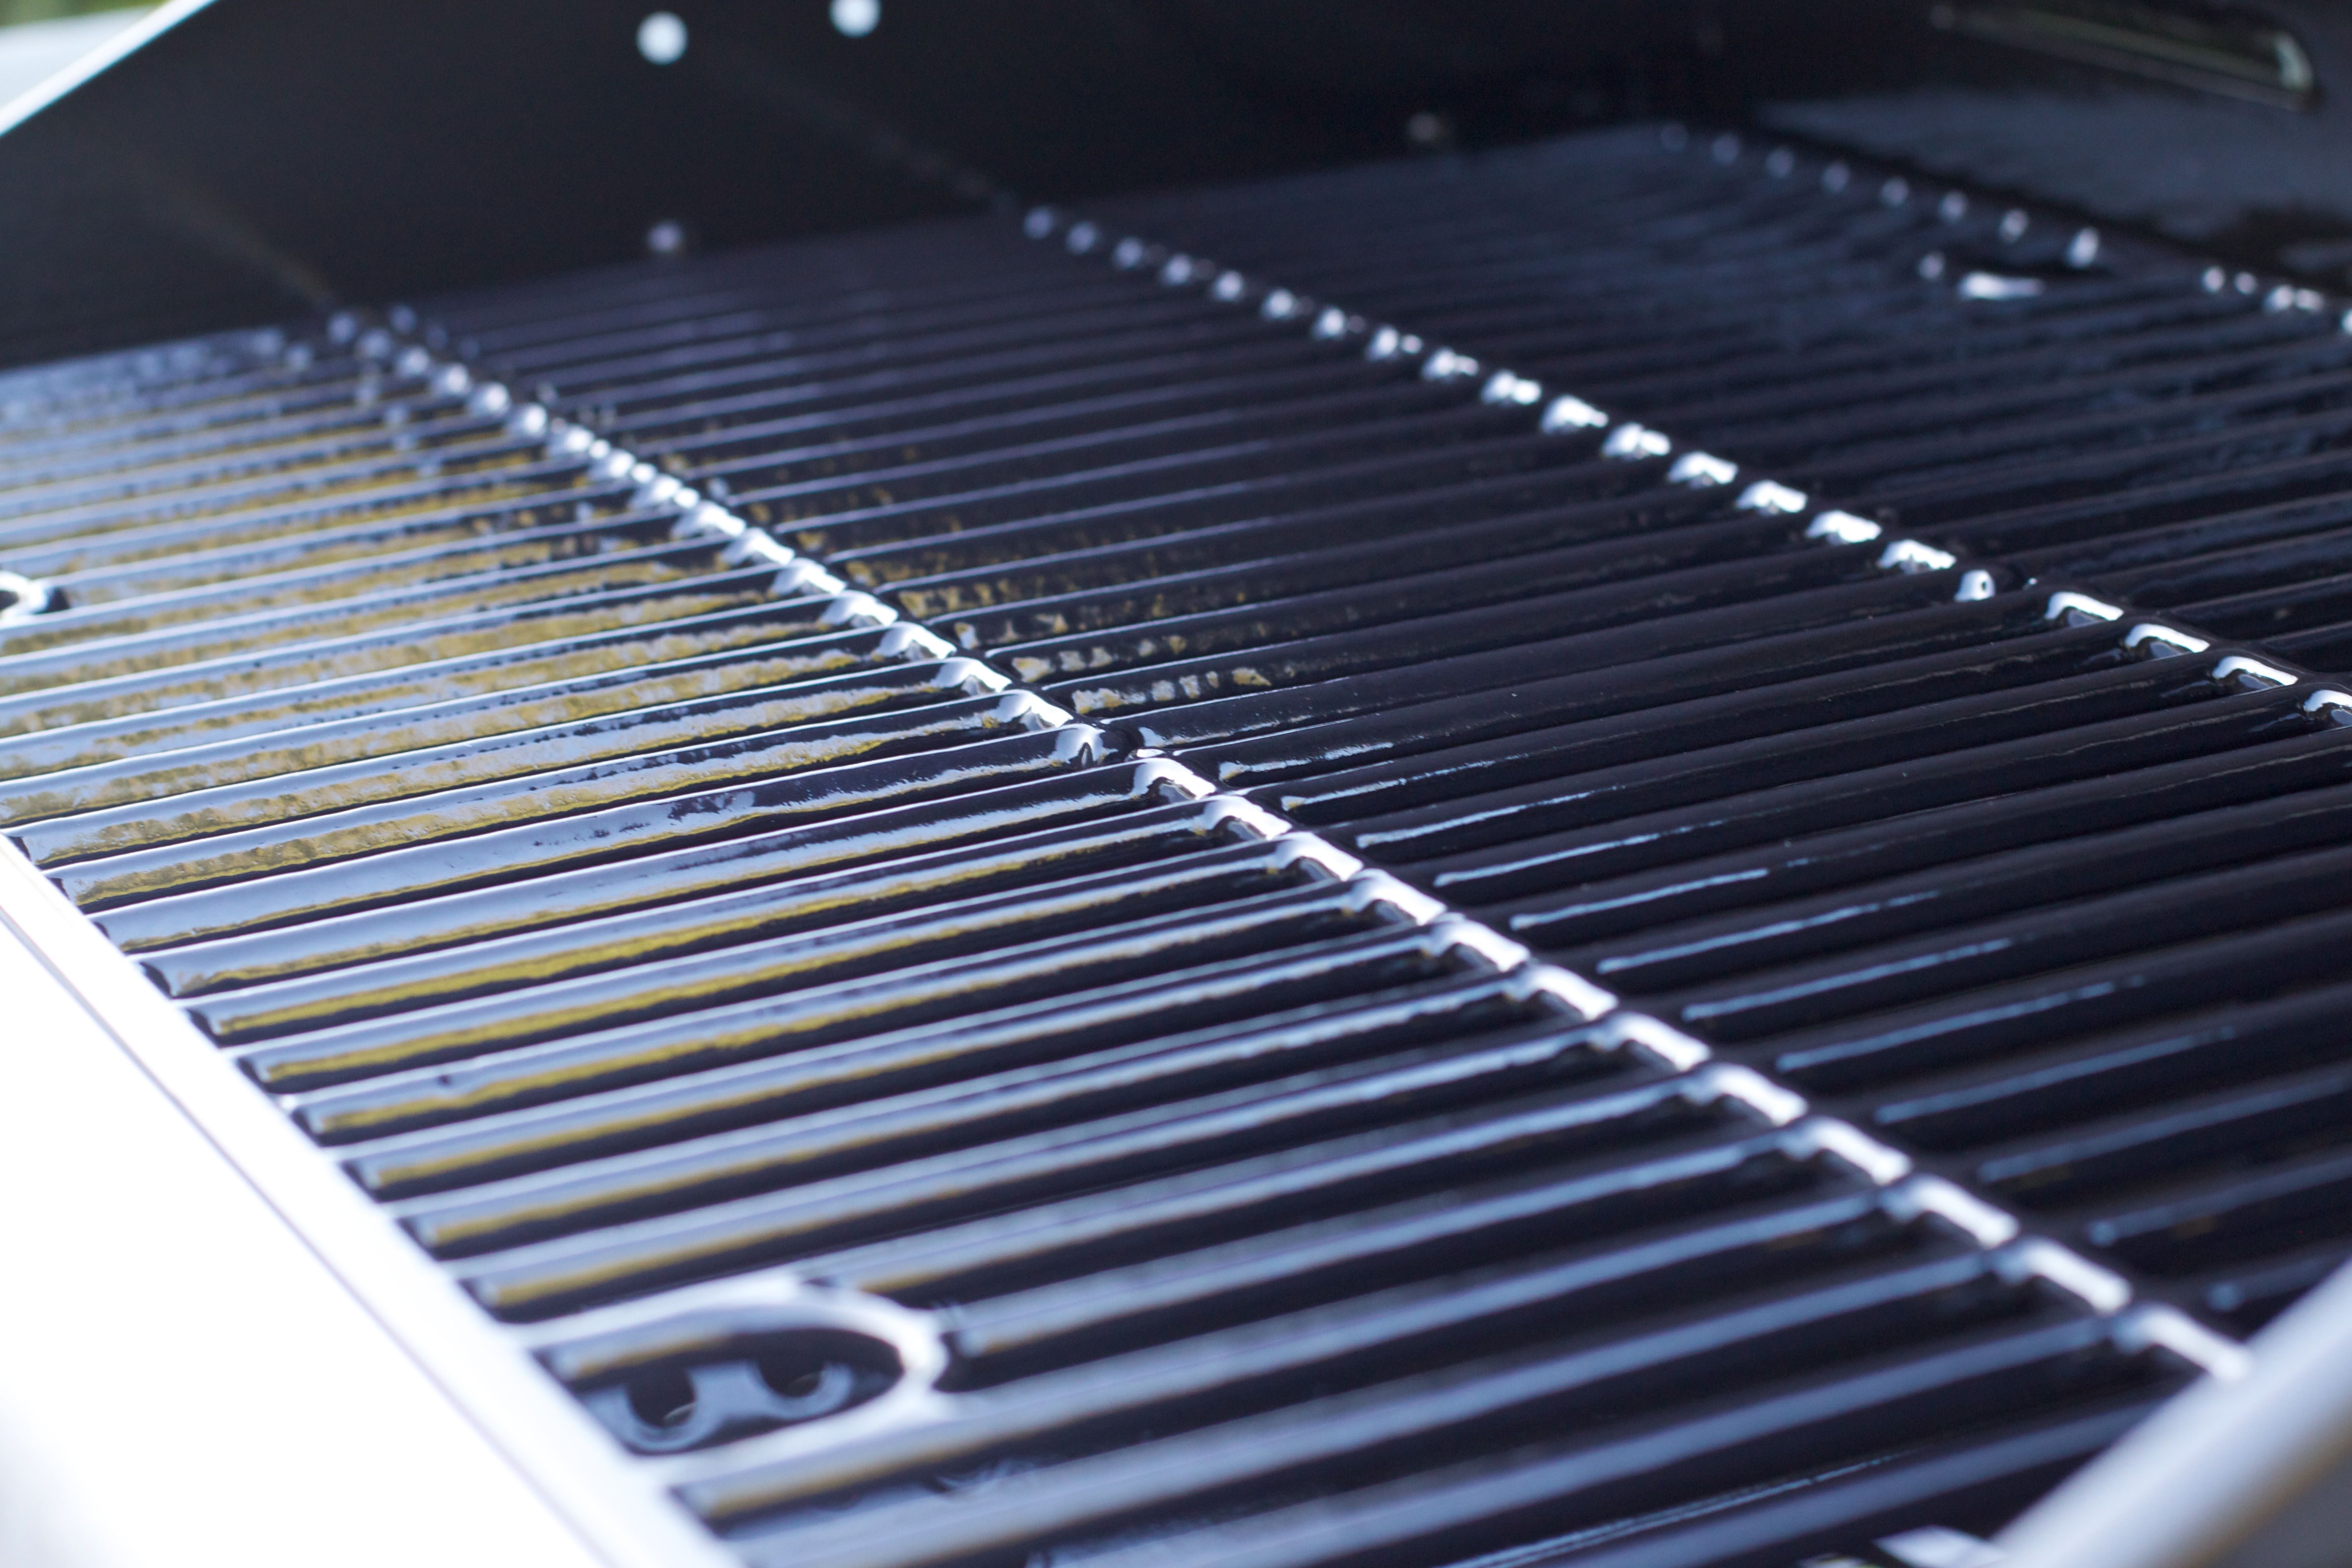
metal, material, tire, iron, barbecue grill, automotive exterior, outdoor grill